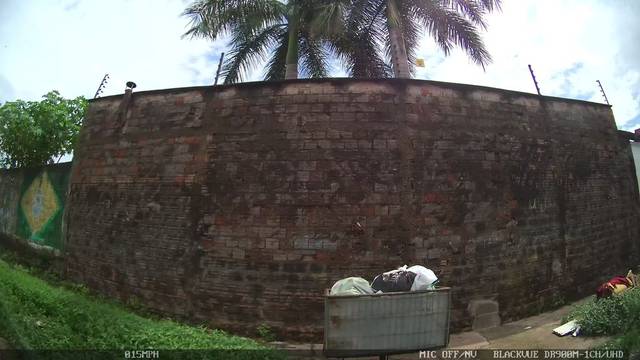
Region: Brazil
Coordinates: -2.564, -44.225